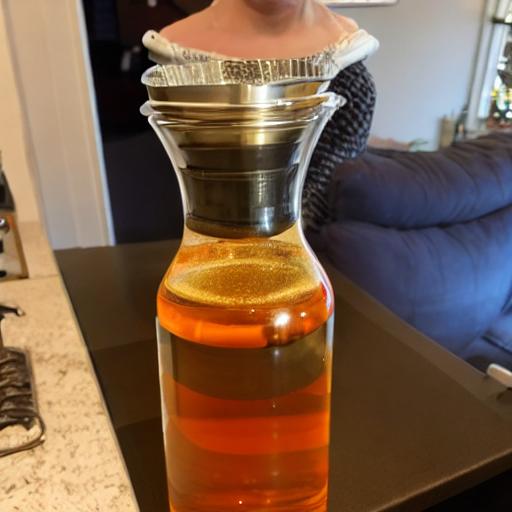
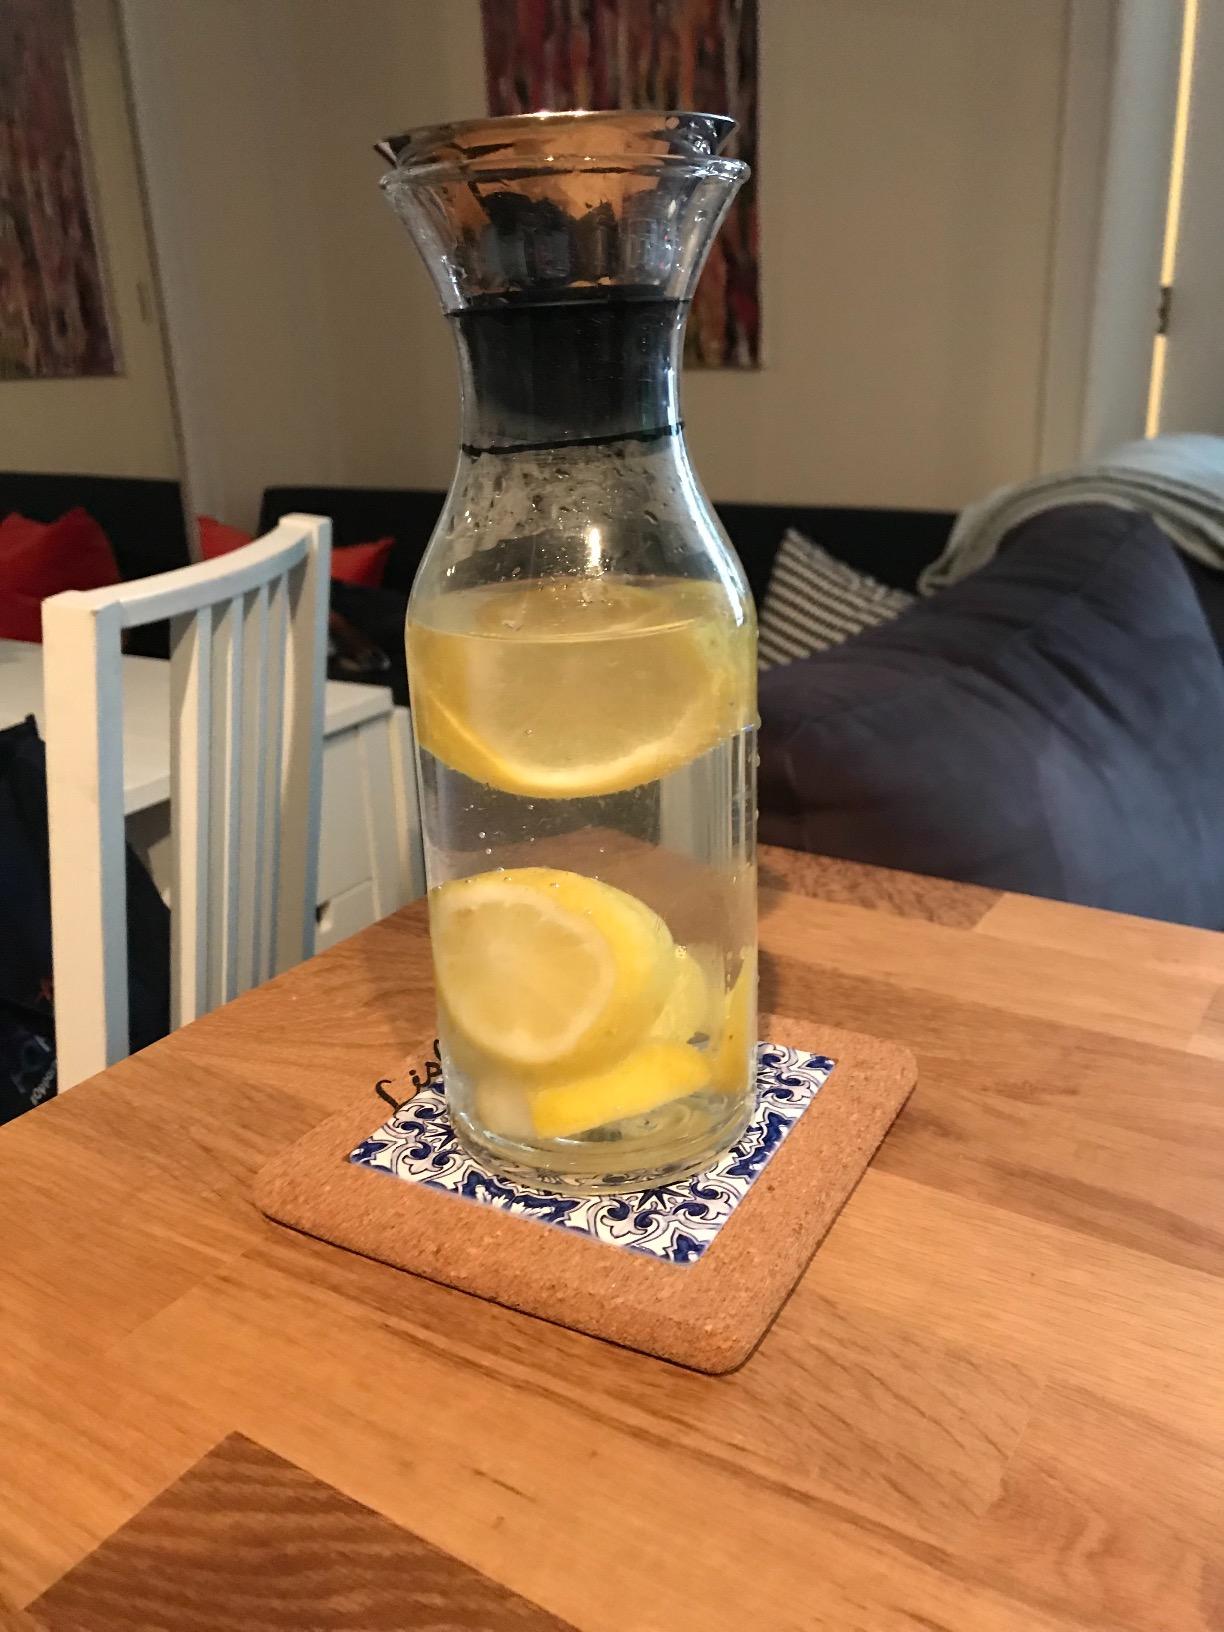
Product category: items_tea
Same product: no